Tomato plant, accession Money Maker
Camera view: horizontal (90 deg, fisheye); turntable rotation: 240 degrees
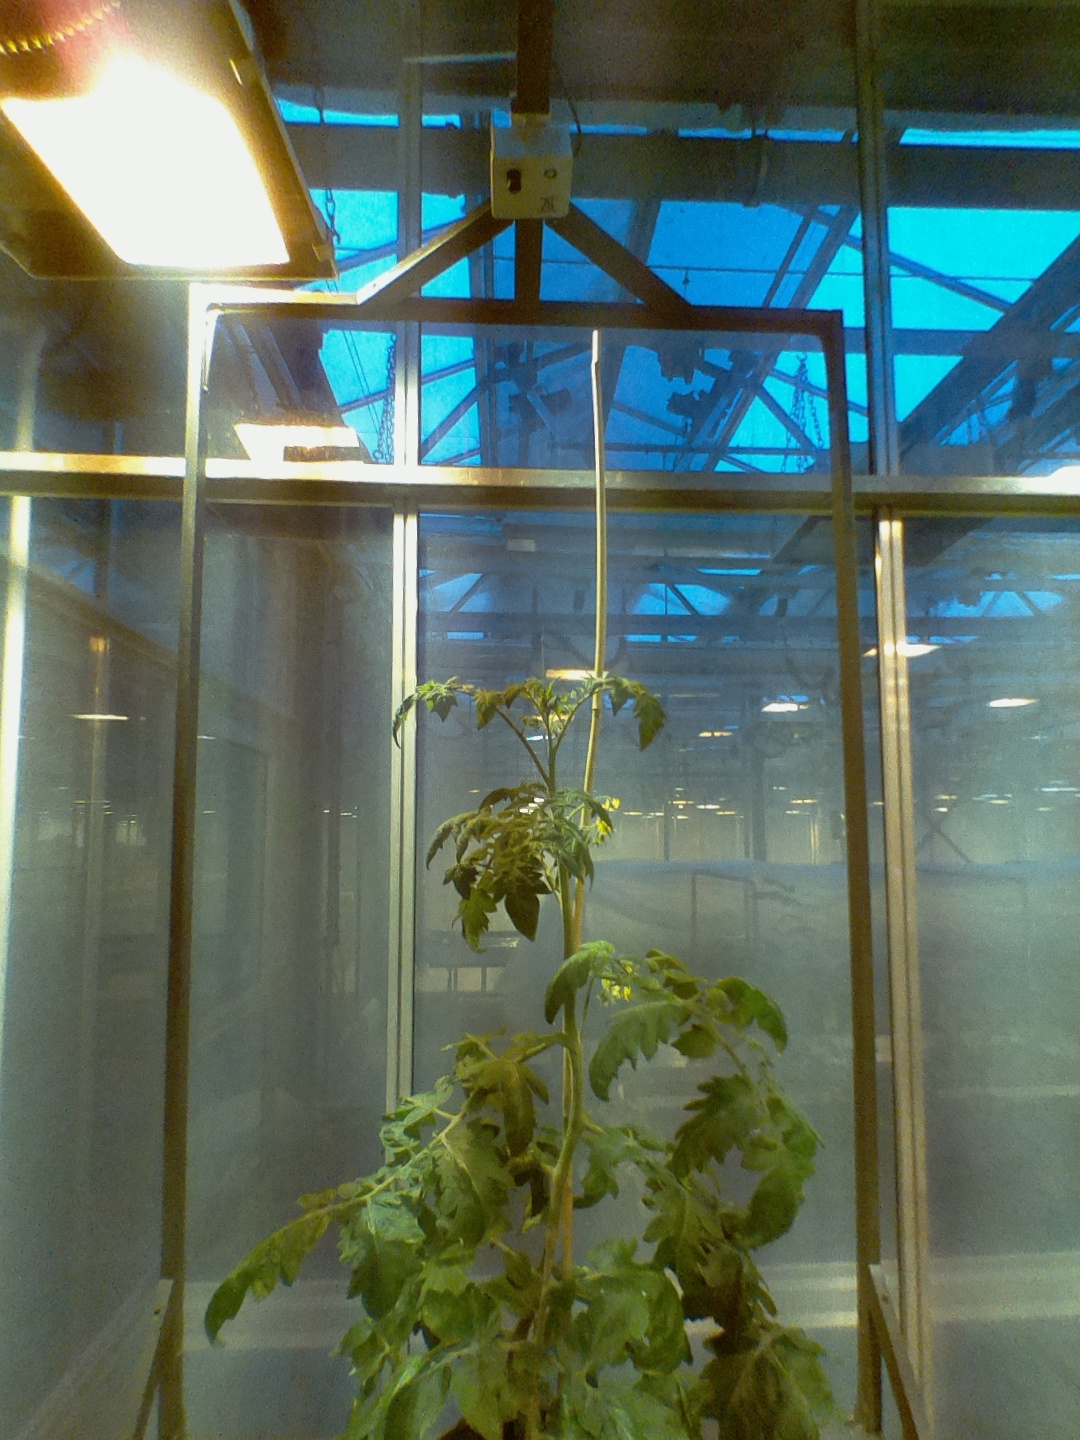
BBCH growth stage 67: Full flowering, 70%-80% of flowers open, more petals falling